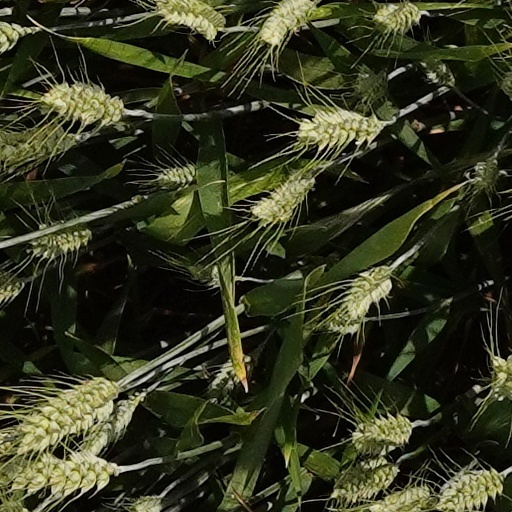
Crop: wheat